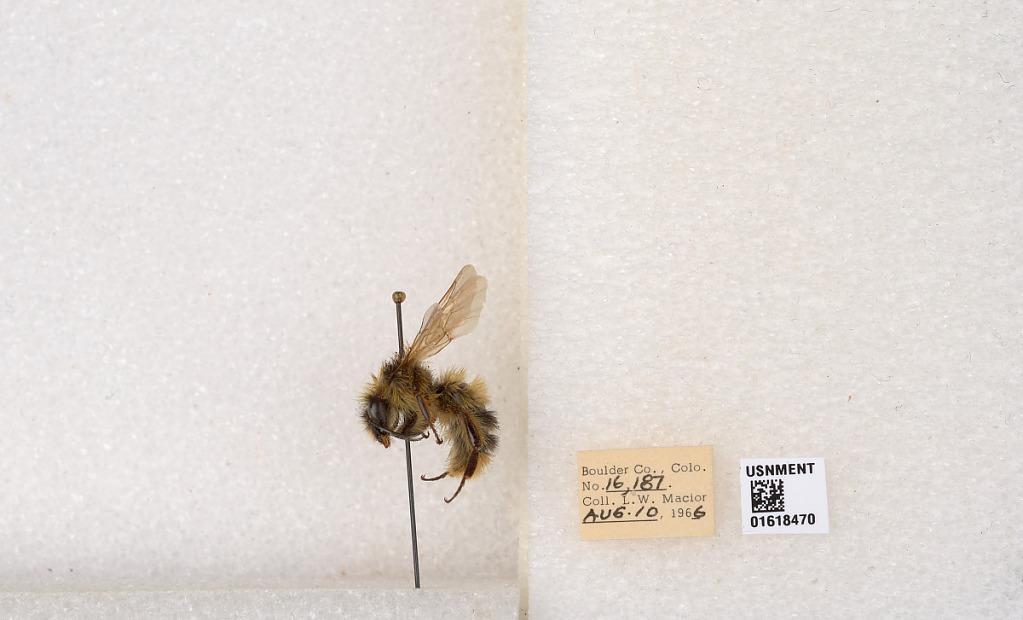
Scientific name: Bombus kirbyellus
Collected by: L. Macior
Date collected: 1966-8-10
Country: United States
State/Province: Colorado
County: Boulder
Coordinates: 40.0925, -105.358